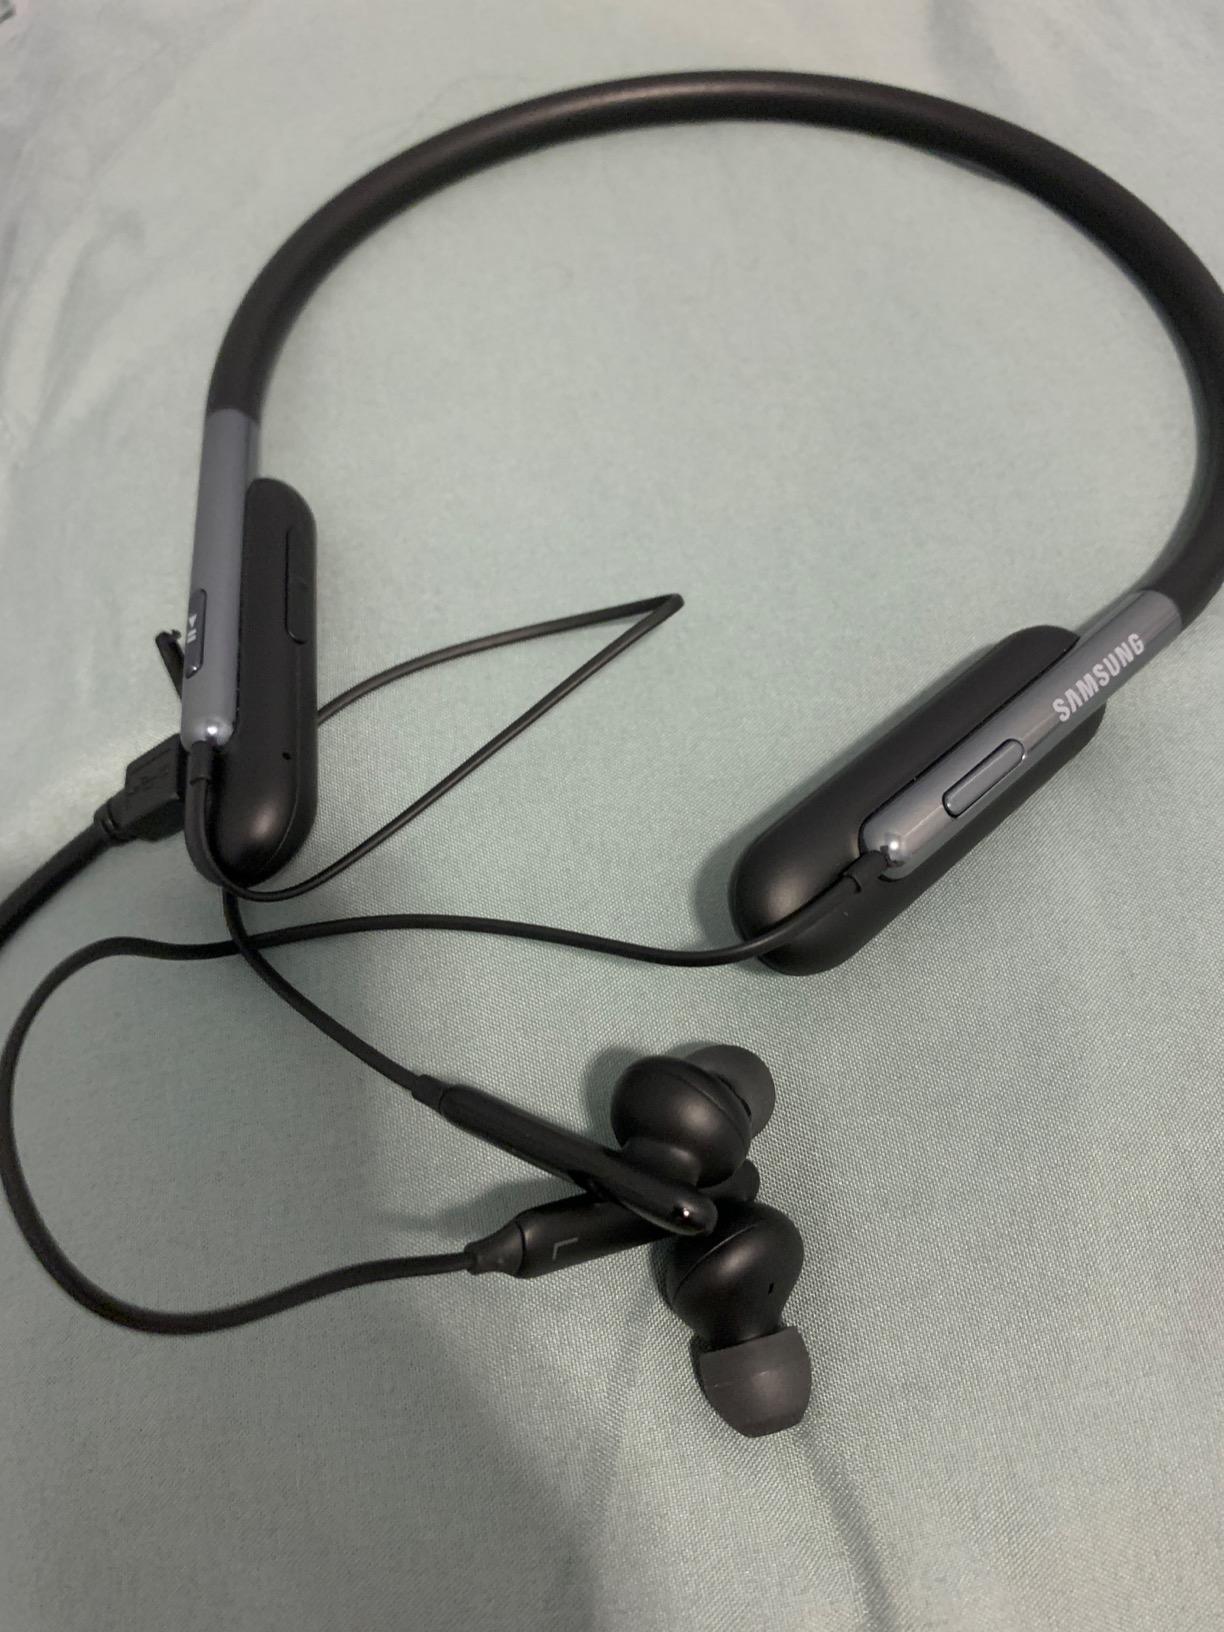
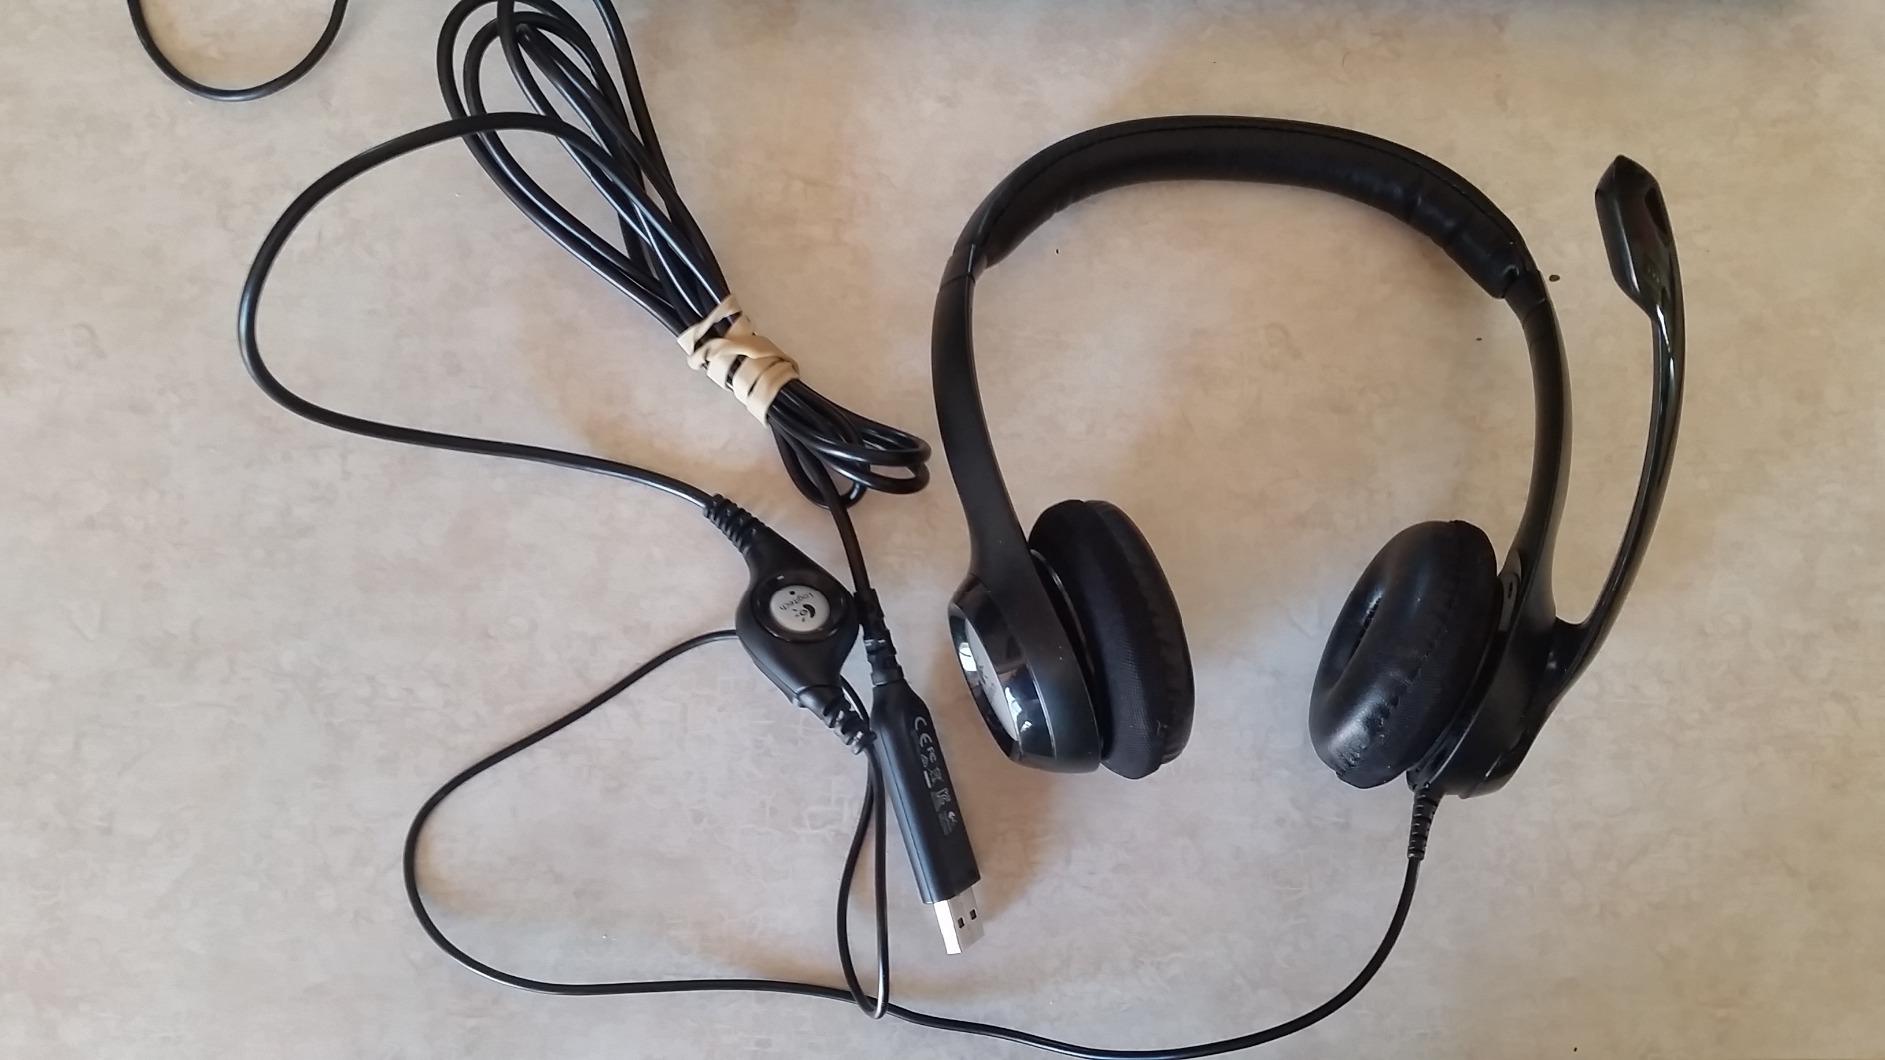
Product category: headphones
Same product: no